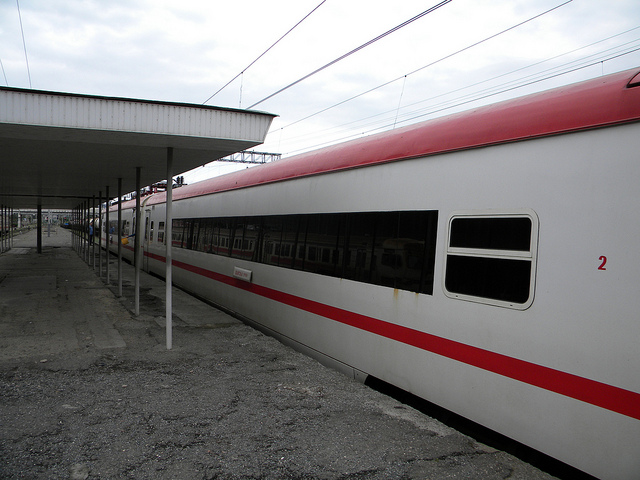
A red and white train passing a train station.

A very long train is parked at the station

A passenger train stopped next to a platform.

A train that has pulled into a station.